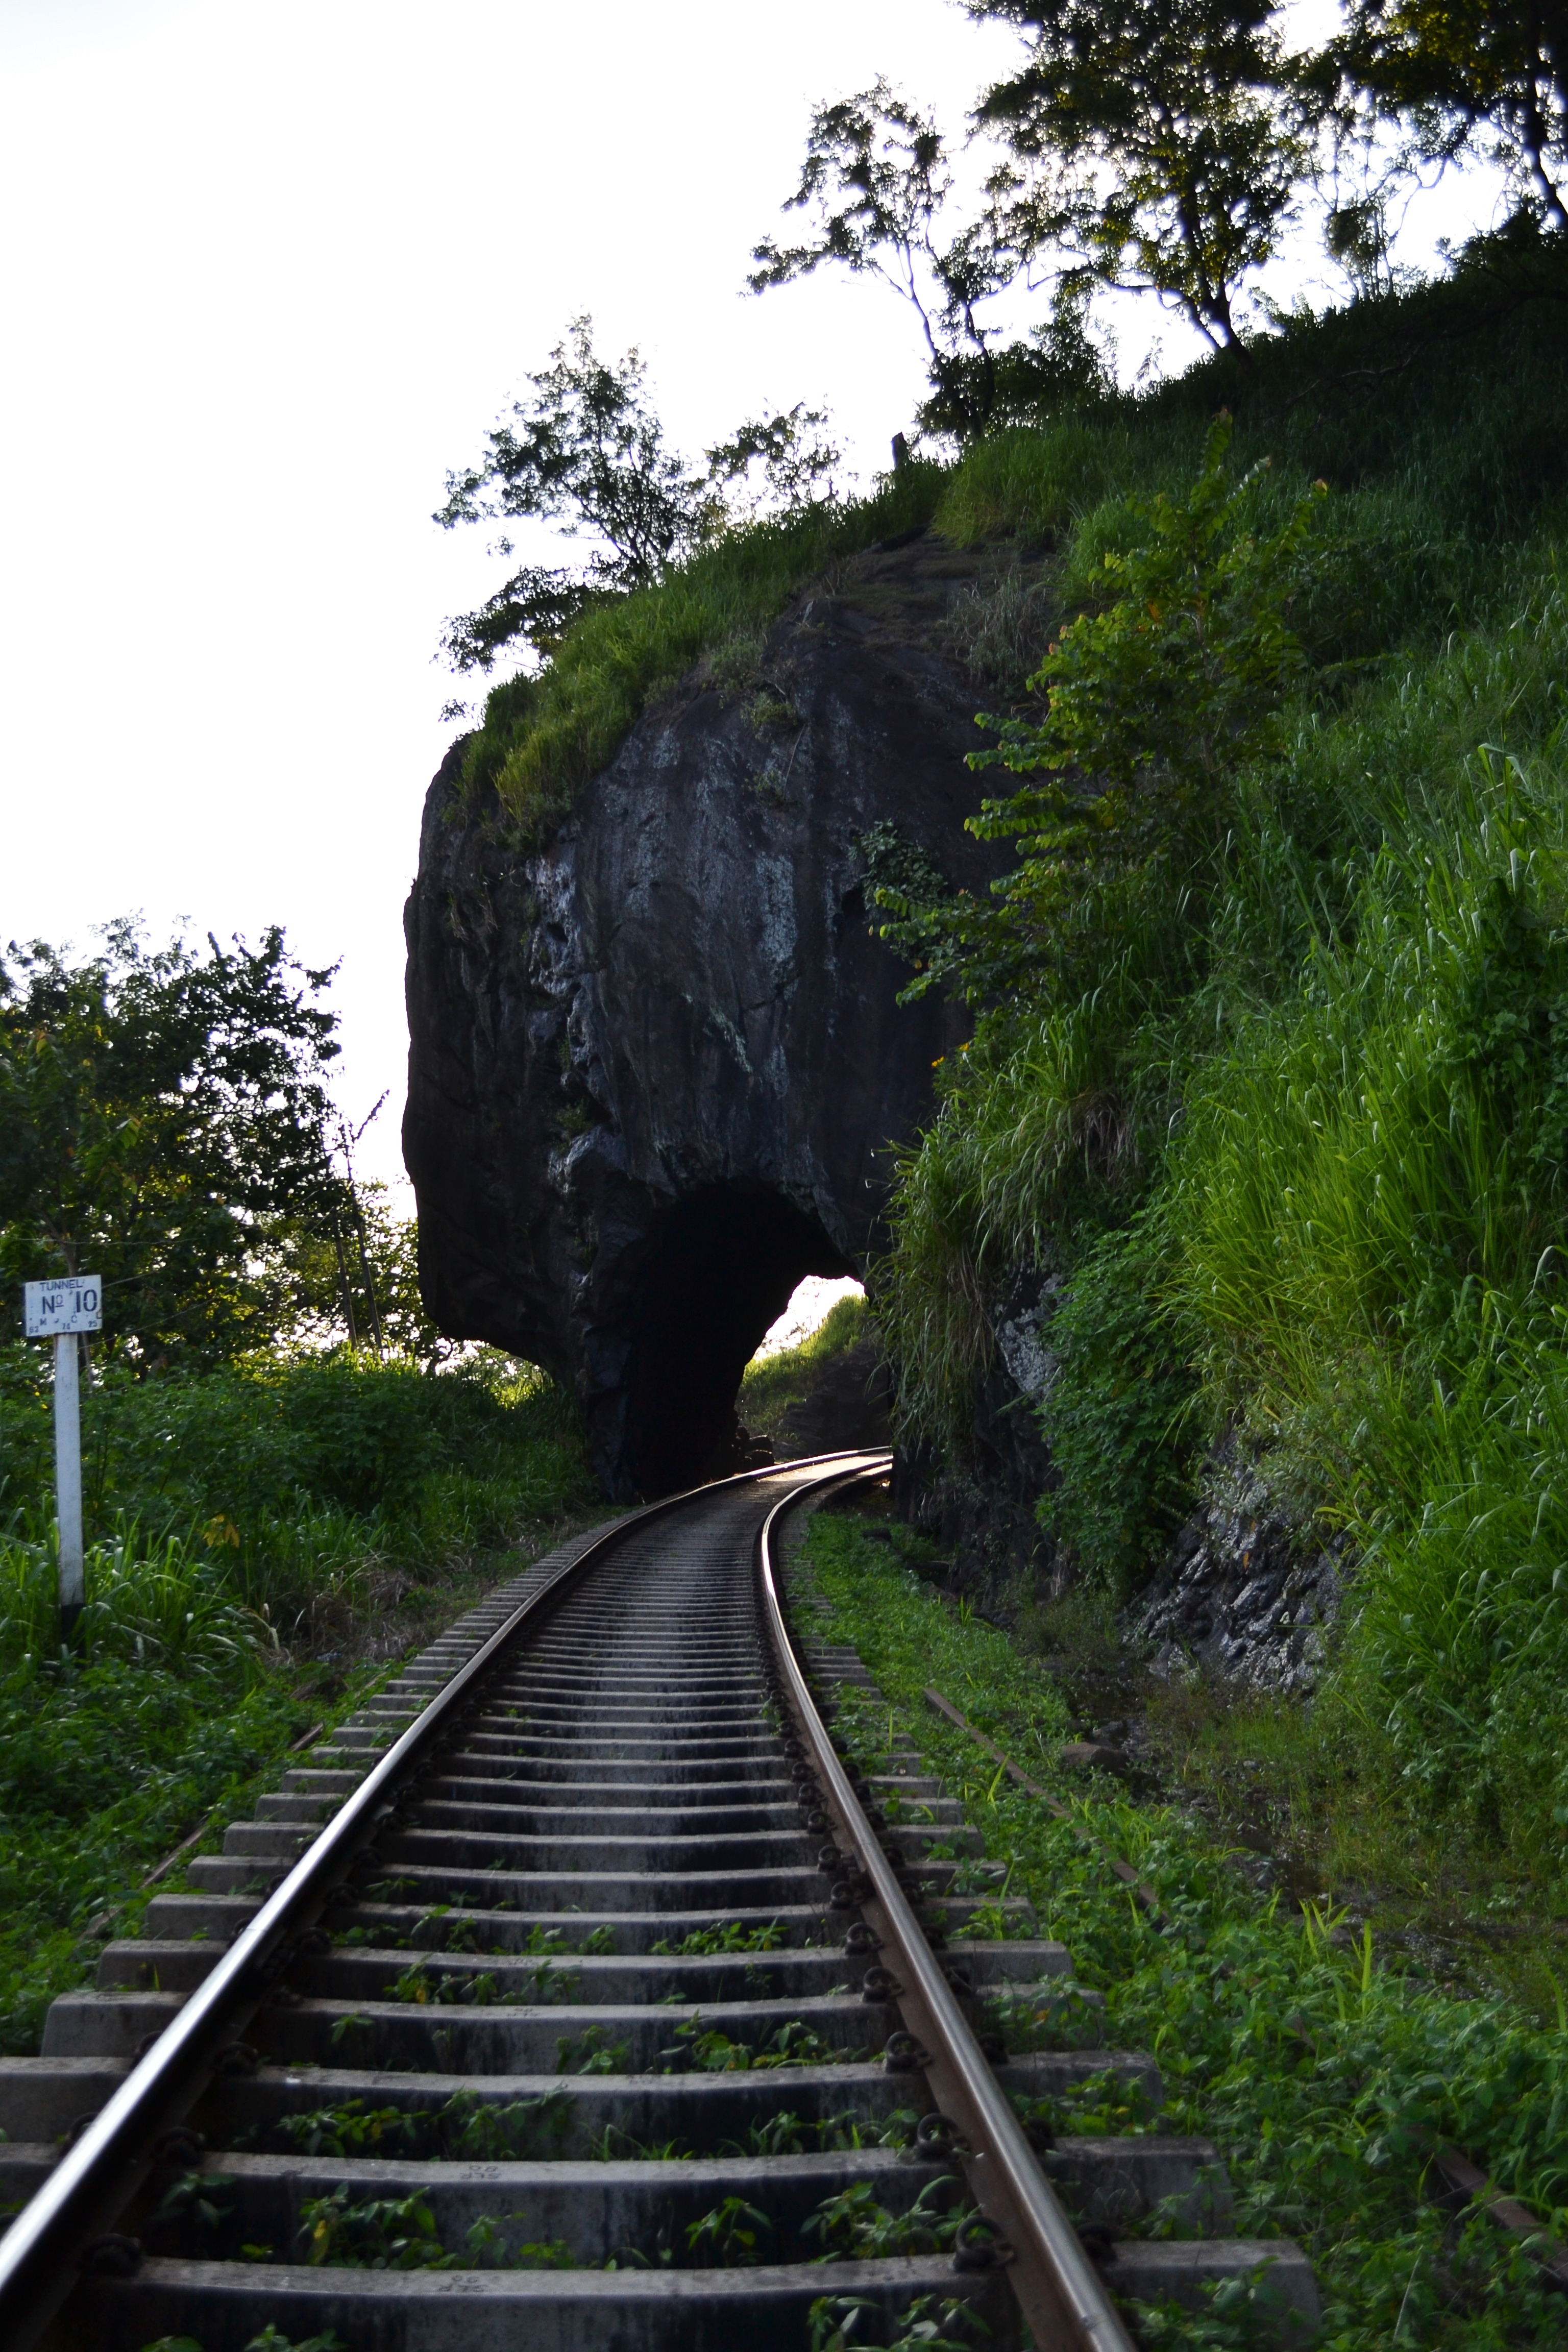
tree, grass, walking, plant, sky, track, railway, trail, tunnel, walk, transport, evening, afternoon, sri lanka, employees, rail transport, sun set, rail road, mawanella, kadugannawa, returing home, ceylone